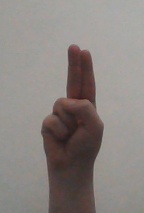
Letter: taa